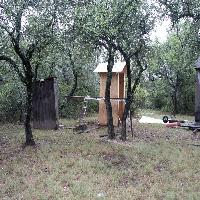
Weather: cloudy or overcast